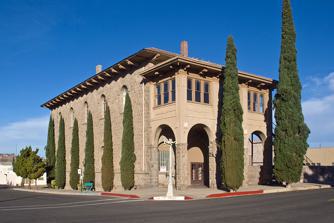
Building: Elks' Lodge No. 468
Country: United States of America
Year built: 1903
United States historic place Elks' Lodge No. 468 U.S. National Register of Historic Places Show map of Arizona Show map of the United States Location Fourth and Oak Sts., Kingman, Arizona Coordinates 35°11′27″N 114°3′8″W / 35.19083°N 114.05222°W / 35.19083; -114.05222 Area less than one acre Built 1903 Built by Hale, Norman Architect Walker, C.E. Architectural style Romanesque, Richardsonian Romanesque MPS Kingman MRA NRHP reference No. 86001138 Added to NRHP May 14, 1986 Elks' Lodge No. 468 is a Romanesque -style clubhouse located in Kingman , Arizona . The building is listed on the National Register of Historic Places . Description Elks' Lodge No. 468 is located at the Corner of Fourth and Oak Streets in Kingman, Arizona. The building was started in 1903–04 with modifications in 1913. The building is of Romanesque/Richardsonian style. C. E. Walker was the architect and Norman Hale was the contractor. Mr. Hale was an expert stonemason from the 1890s to the early 1900s. The stone was native and came from Metcalfe Quarry. The first fraternal lodge in Kingman, IOOF and Knights of Pythias also used the lodge. The building was added to the National Register of Historic Places in 1986. See also Elks Building (Globe, Arizona) National Register of Historic Places listings in Mohave County, Arizona References